History of the Israeli Air Force

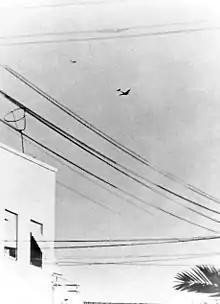
Tel Aviv, June 3, 1948: Modi Alon chases a Royal Egyptian Air Force C-47 in an Avia S-199 to score the IAF's first aerial victory

The History of the Israel Air Force begins in May 1948, shortly after the formation of the State of Israel. Following Israel's declaration of independence on May 14, its pre-state national institutions transformed into the agencies of a state, and on May 26, 1948, the Israeli Air Force was formed. Beginning with a small collection of light aircraft, the force soon transformed into a comprehensive fighting force. It has since participated in several wars and numerous engagements, becoming what has been described as "The mightiest air force in the Middle East".